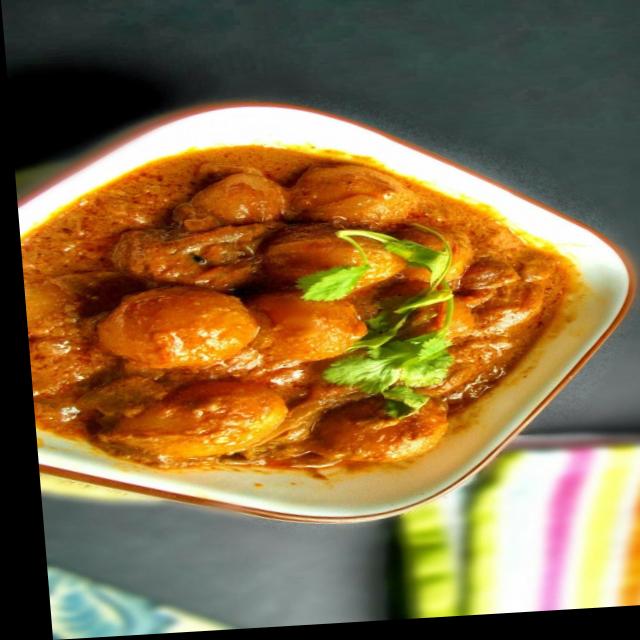
Dish: dum_aloo